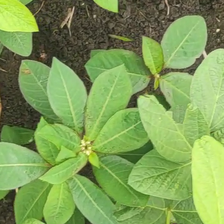
Weed species: Moti_dudhi(Euphorbia_geneculata_L)